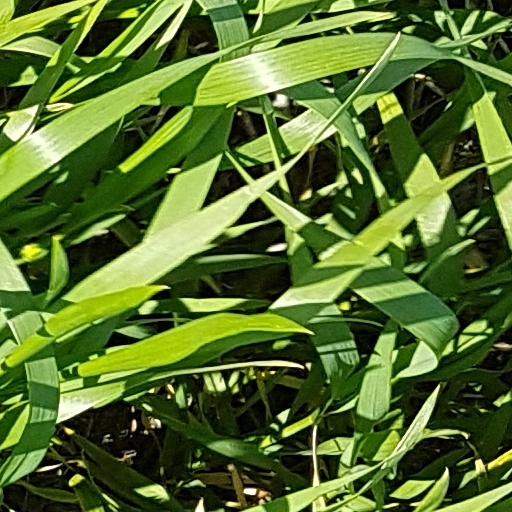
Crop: wheat